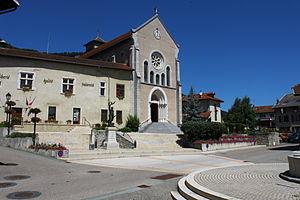
Mairie et église de Barraux
Barraux est une commune française située dans le département de l'Isère en région Auvergne-Rhône-Alpes.